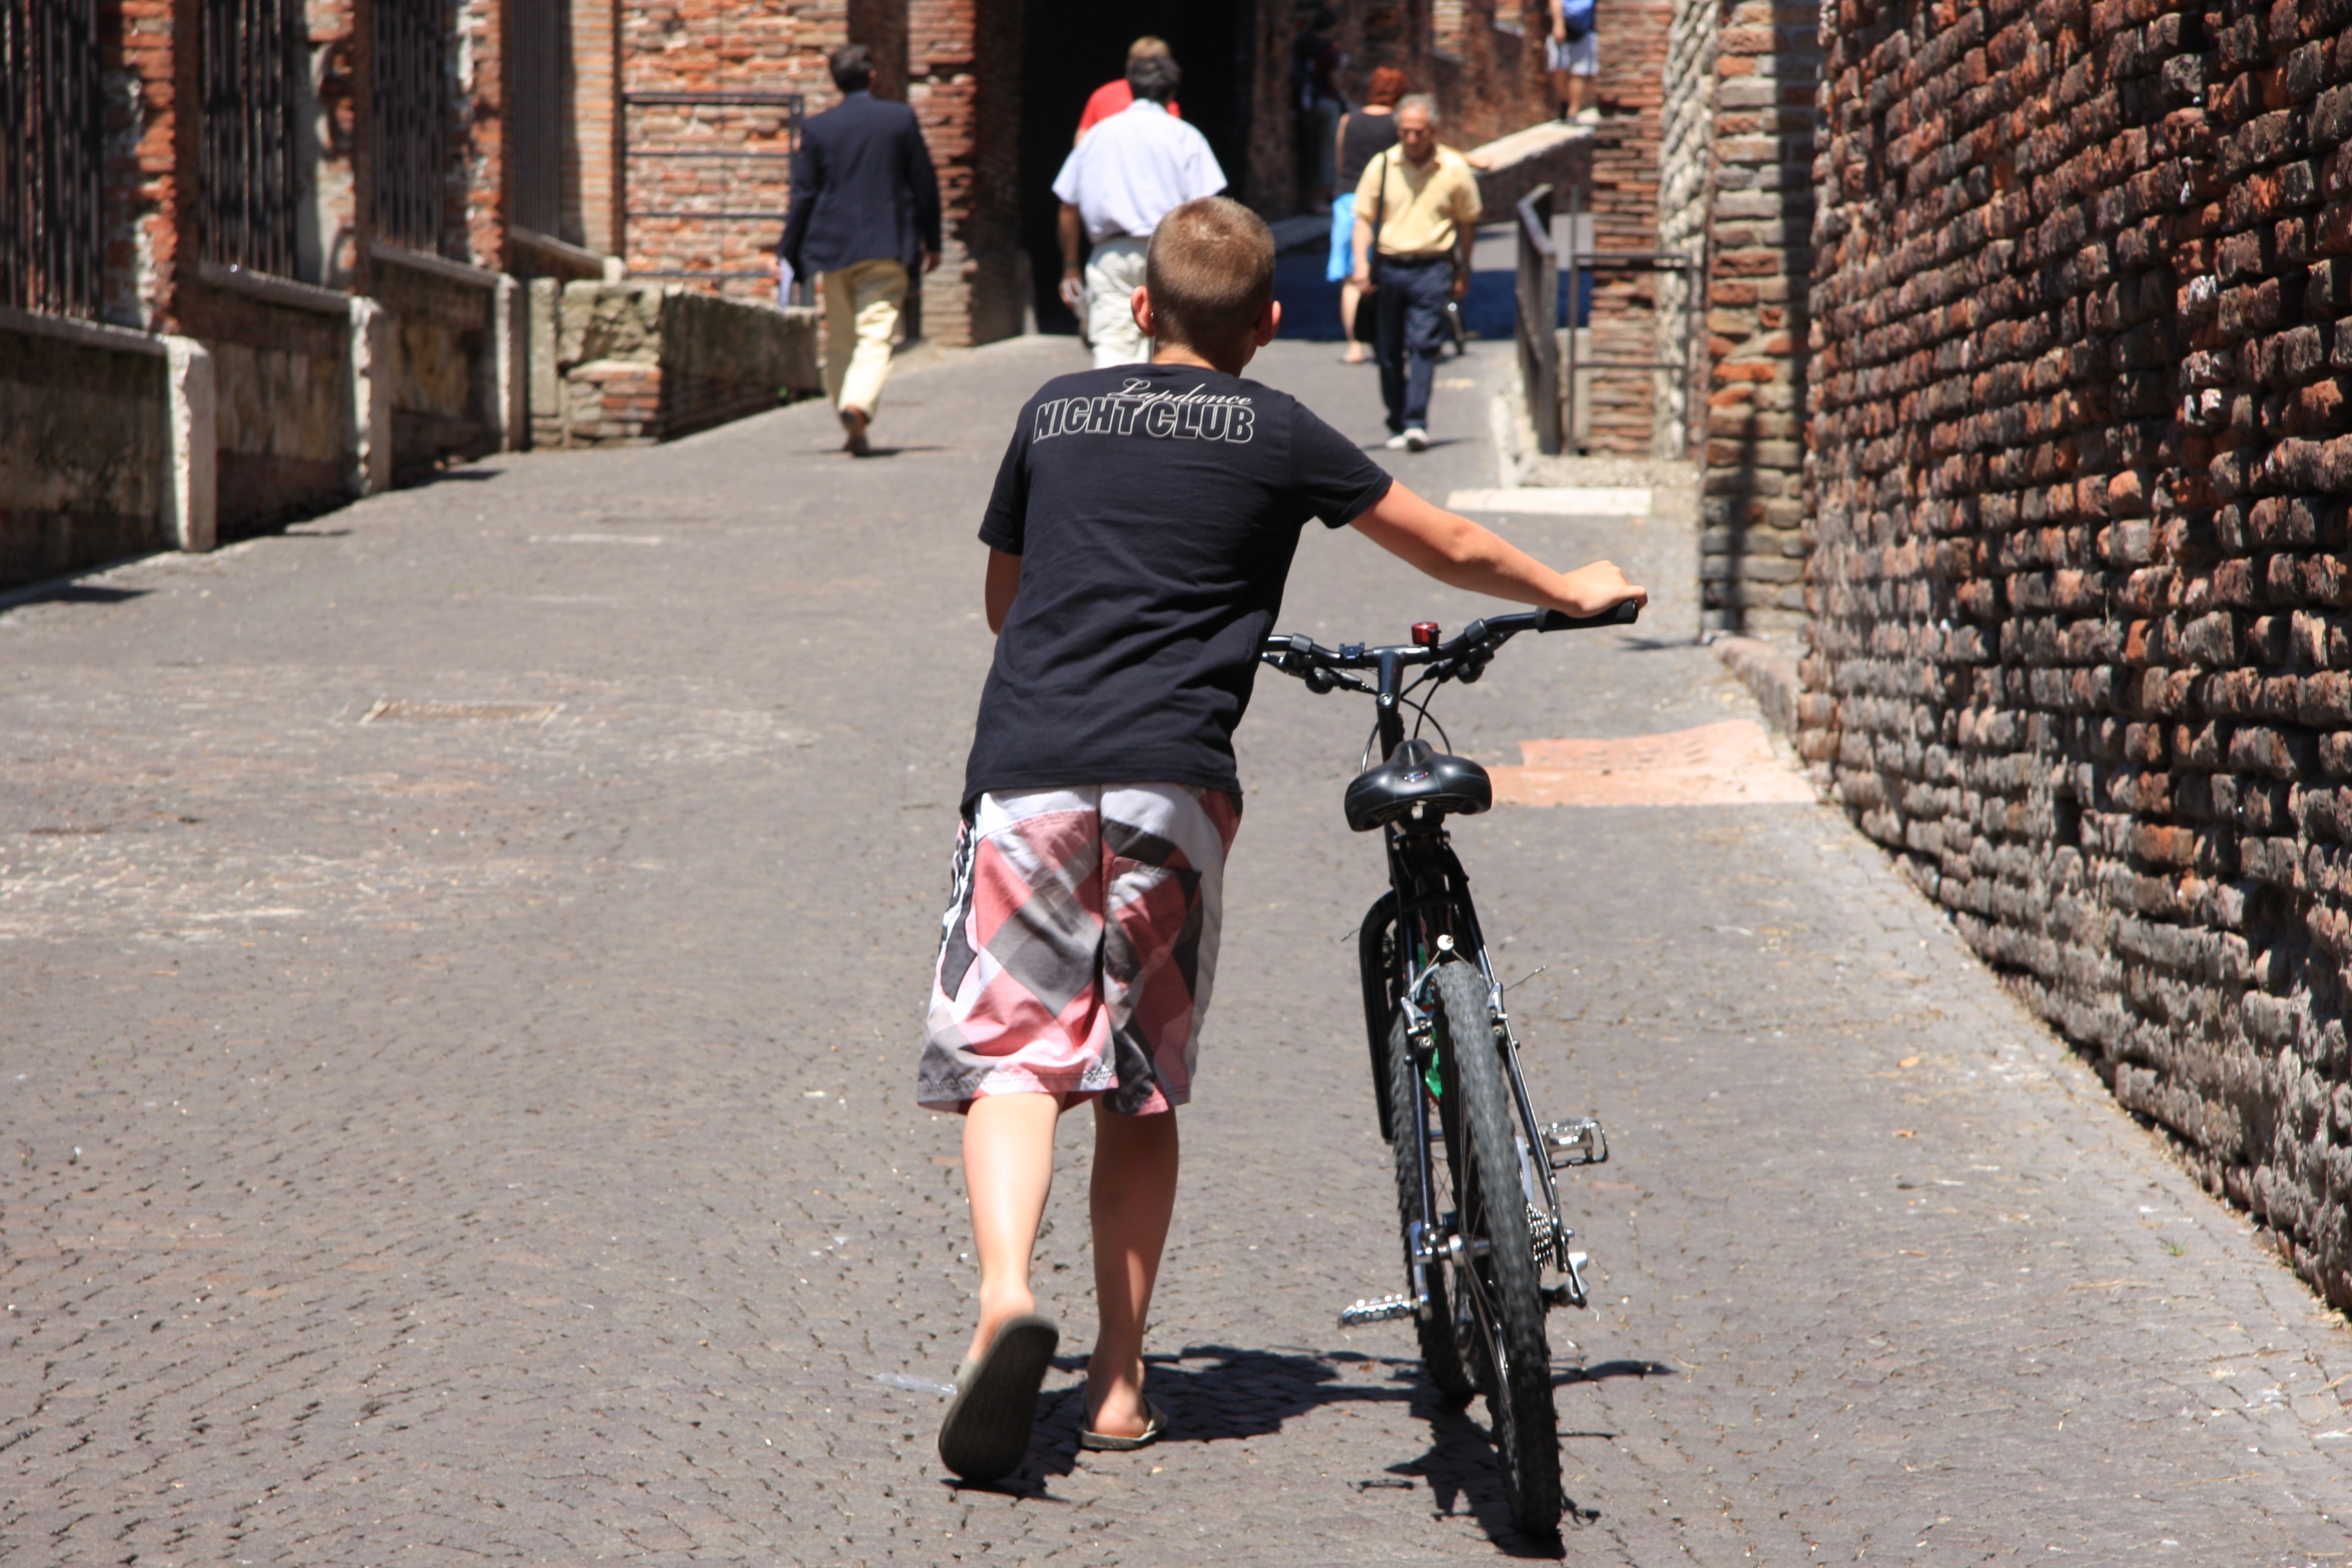
road, street, bicycle, vehicle, extreme sport, mountain bike, cycling, sports, uphill, slide, away, go, road cycling, endurance sports